Léon Benett

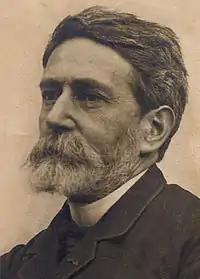
Léon Benett

Léon Benett (born Hippolyte Léon Benet; 1839–1916) was a French painter and illustrator. He was born in Orange, Provence. He changed his name to "Léon Benett" to differentiate his career in the French administration from his work as a draftsman.